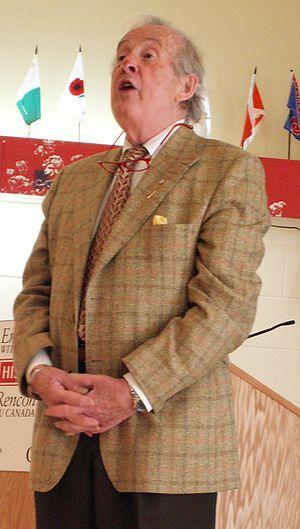
Laurier LaPierre en 2008
Laurier L. LaPierre, est un sénateur, animateur, journaliste et éditeur canadien.